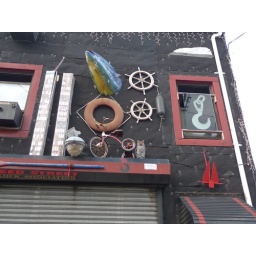
that crazy little black house in red hook